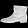
Label: Ankle boot